Shahnameh

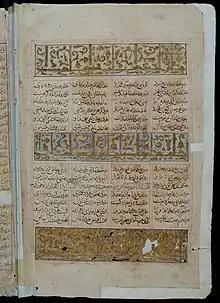
Page from the "Florence Shahnameh", the oldest known Shahnameh manuscript. Anatolia, 1217. National Central Library of Florence

Traditional historiography in Iran holds that Ferdowsi was grieved by the fall of the Sasanian Empire and its subsequent rule by Arabs and Turks. The "Shahnameh", the argument goes, is largely his effort to preserve the memory of Persia's golden days and transmit it to a new generation, so that, by learning from it, they could acquire the knowledge needed to build a better world. Although most scholars have contended that Ferdowsi's main concern was the preservation of the pre-Islamic legacy of myth and history, a number of authors have formally challenged this view.